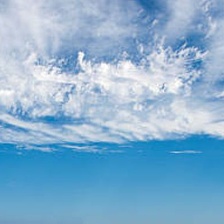
Cloud type: Stratus